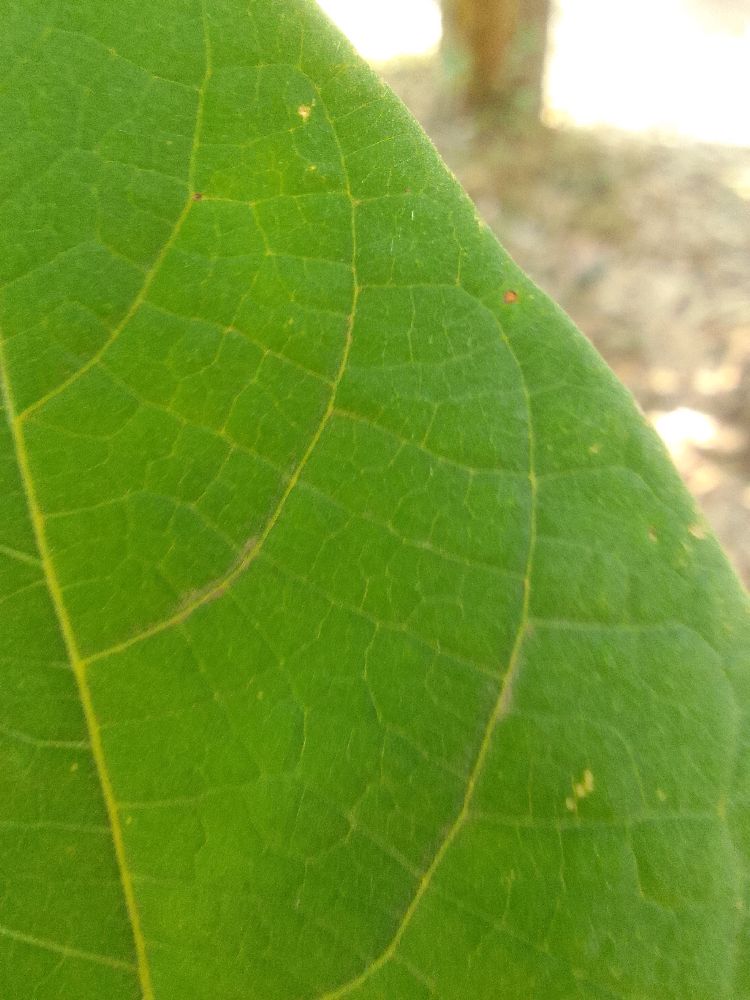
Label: healthy